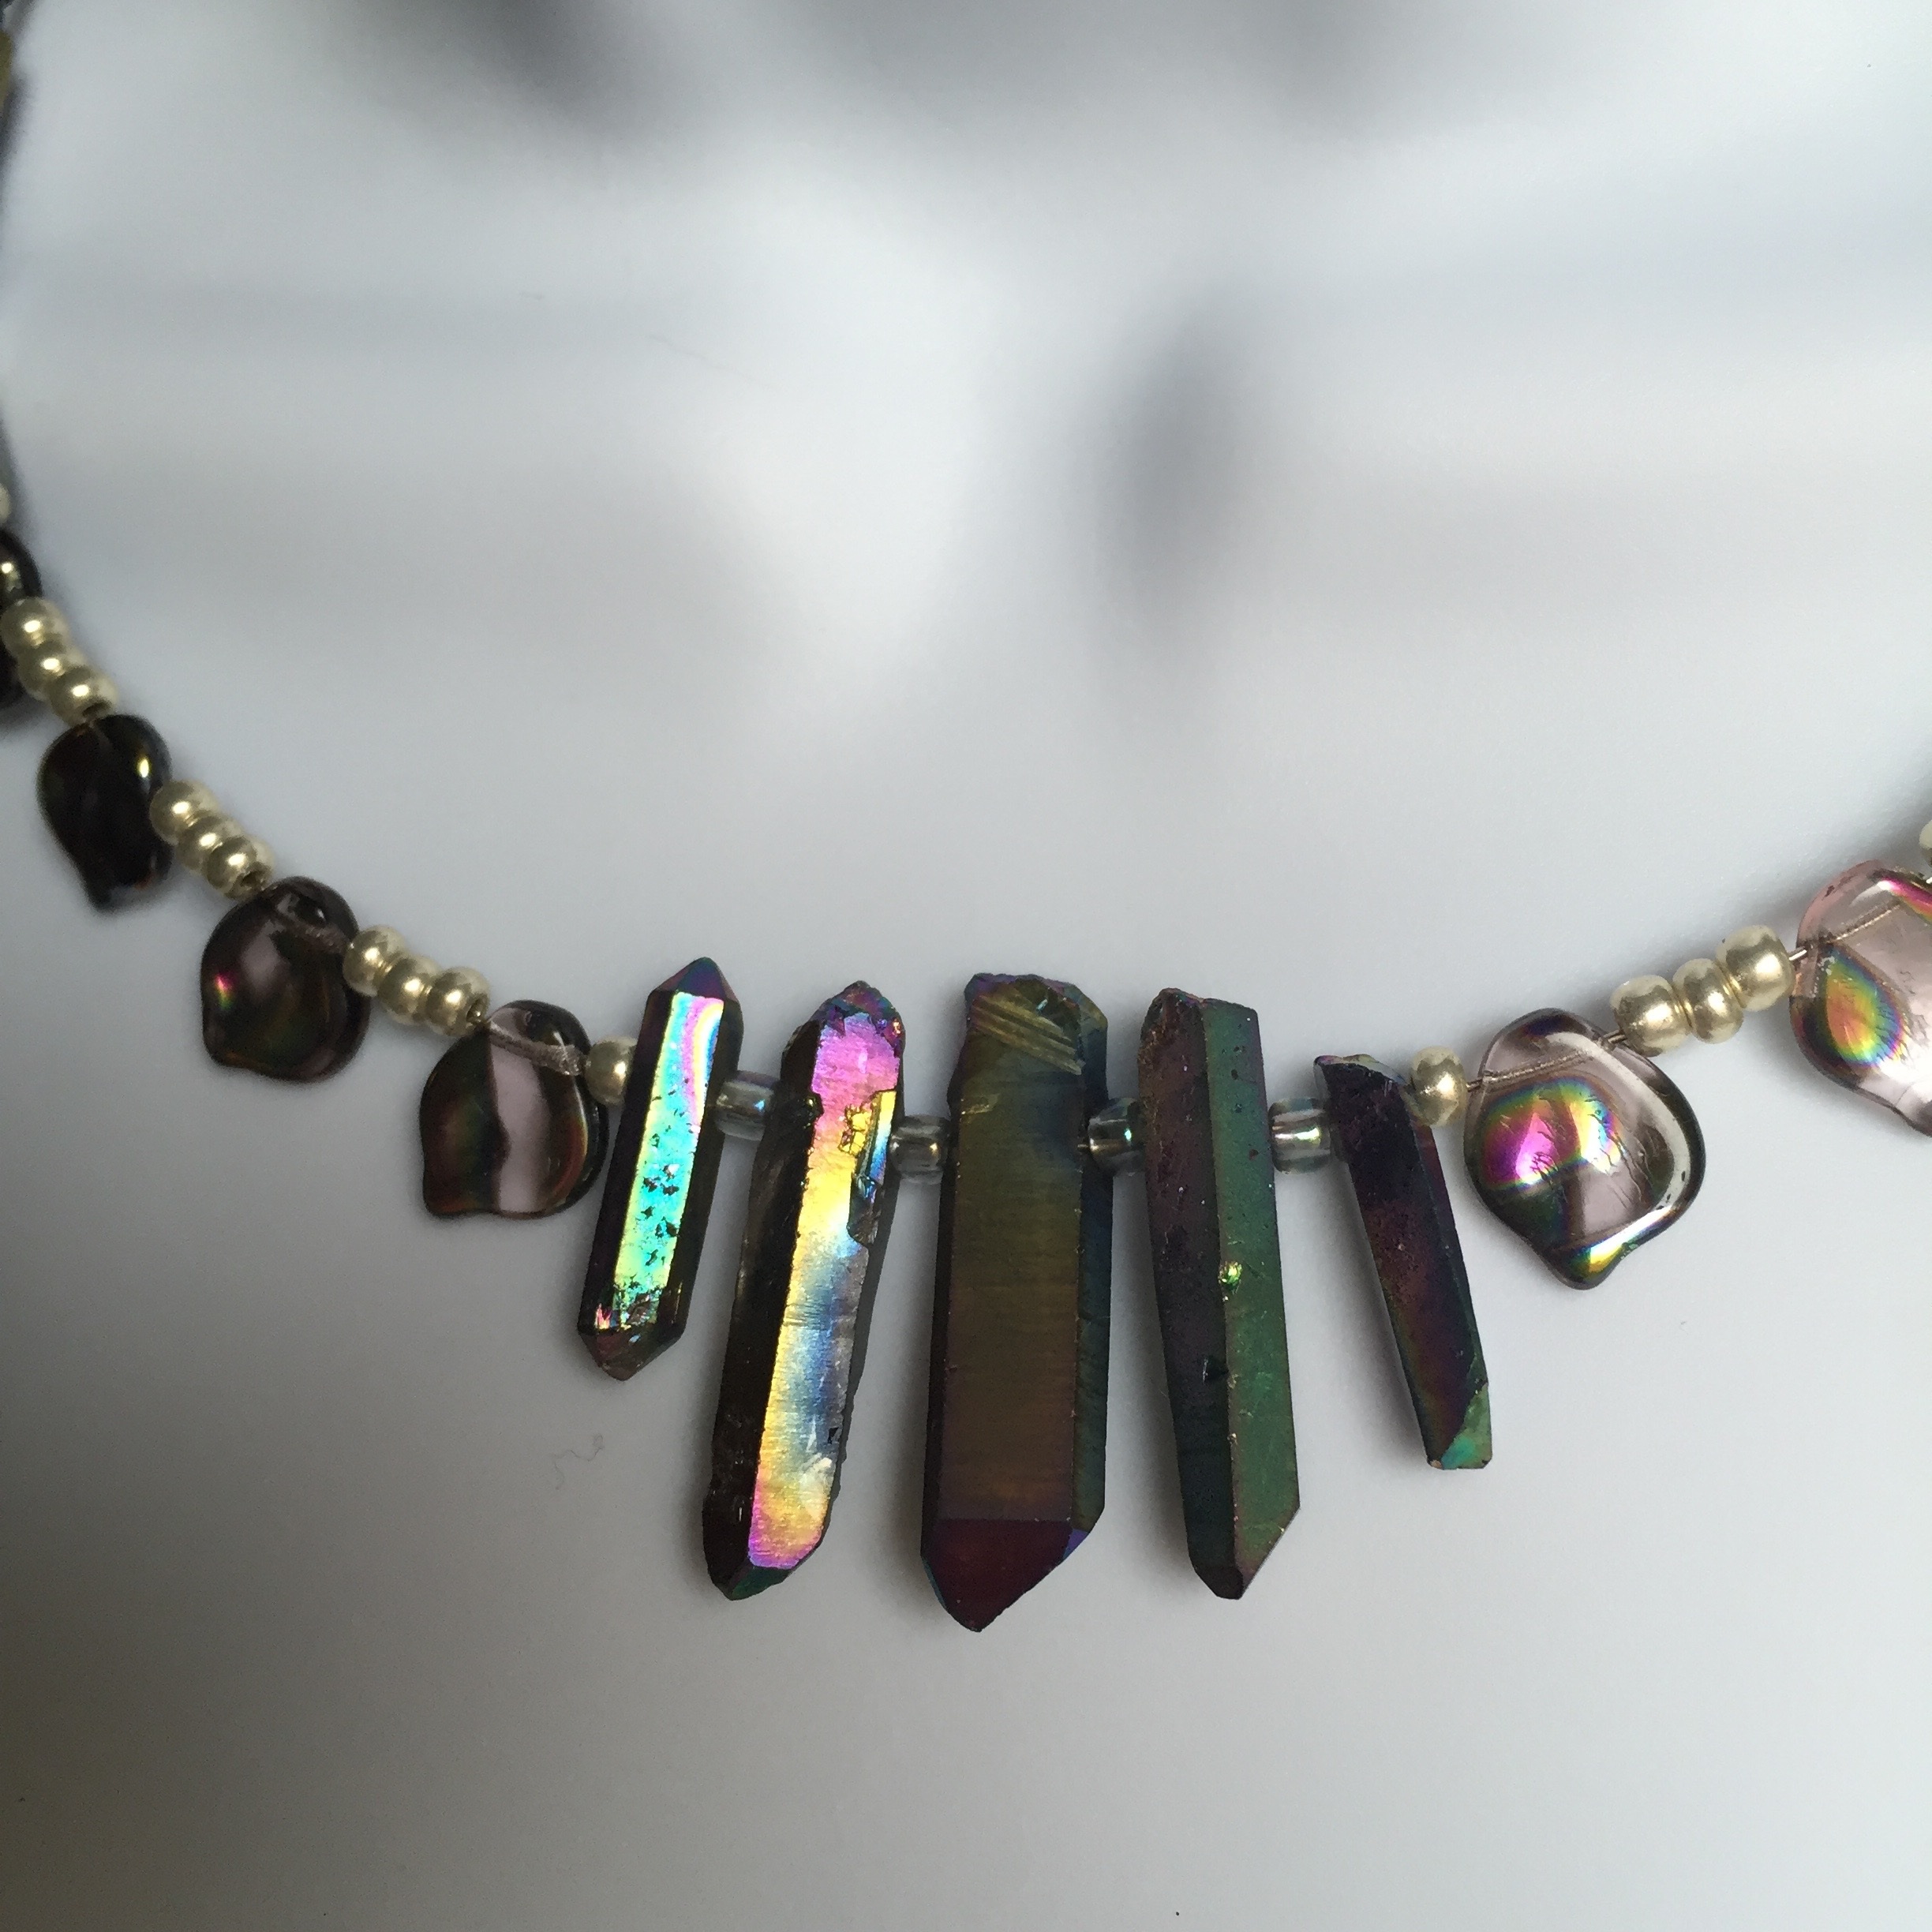
woman, chain, purple, colorful, bead, jewelry, necklace, bracelet, jewellery, art, rainbow, gemstone, jewelry making, fashion accessory, crystal daggers